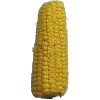
Label: Corn 1